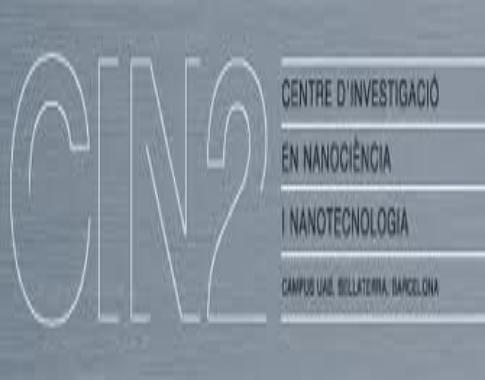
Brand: C-IN2
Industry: Clothes